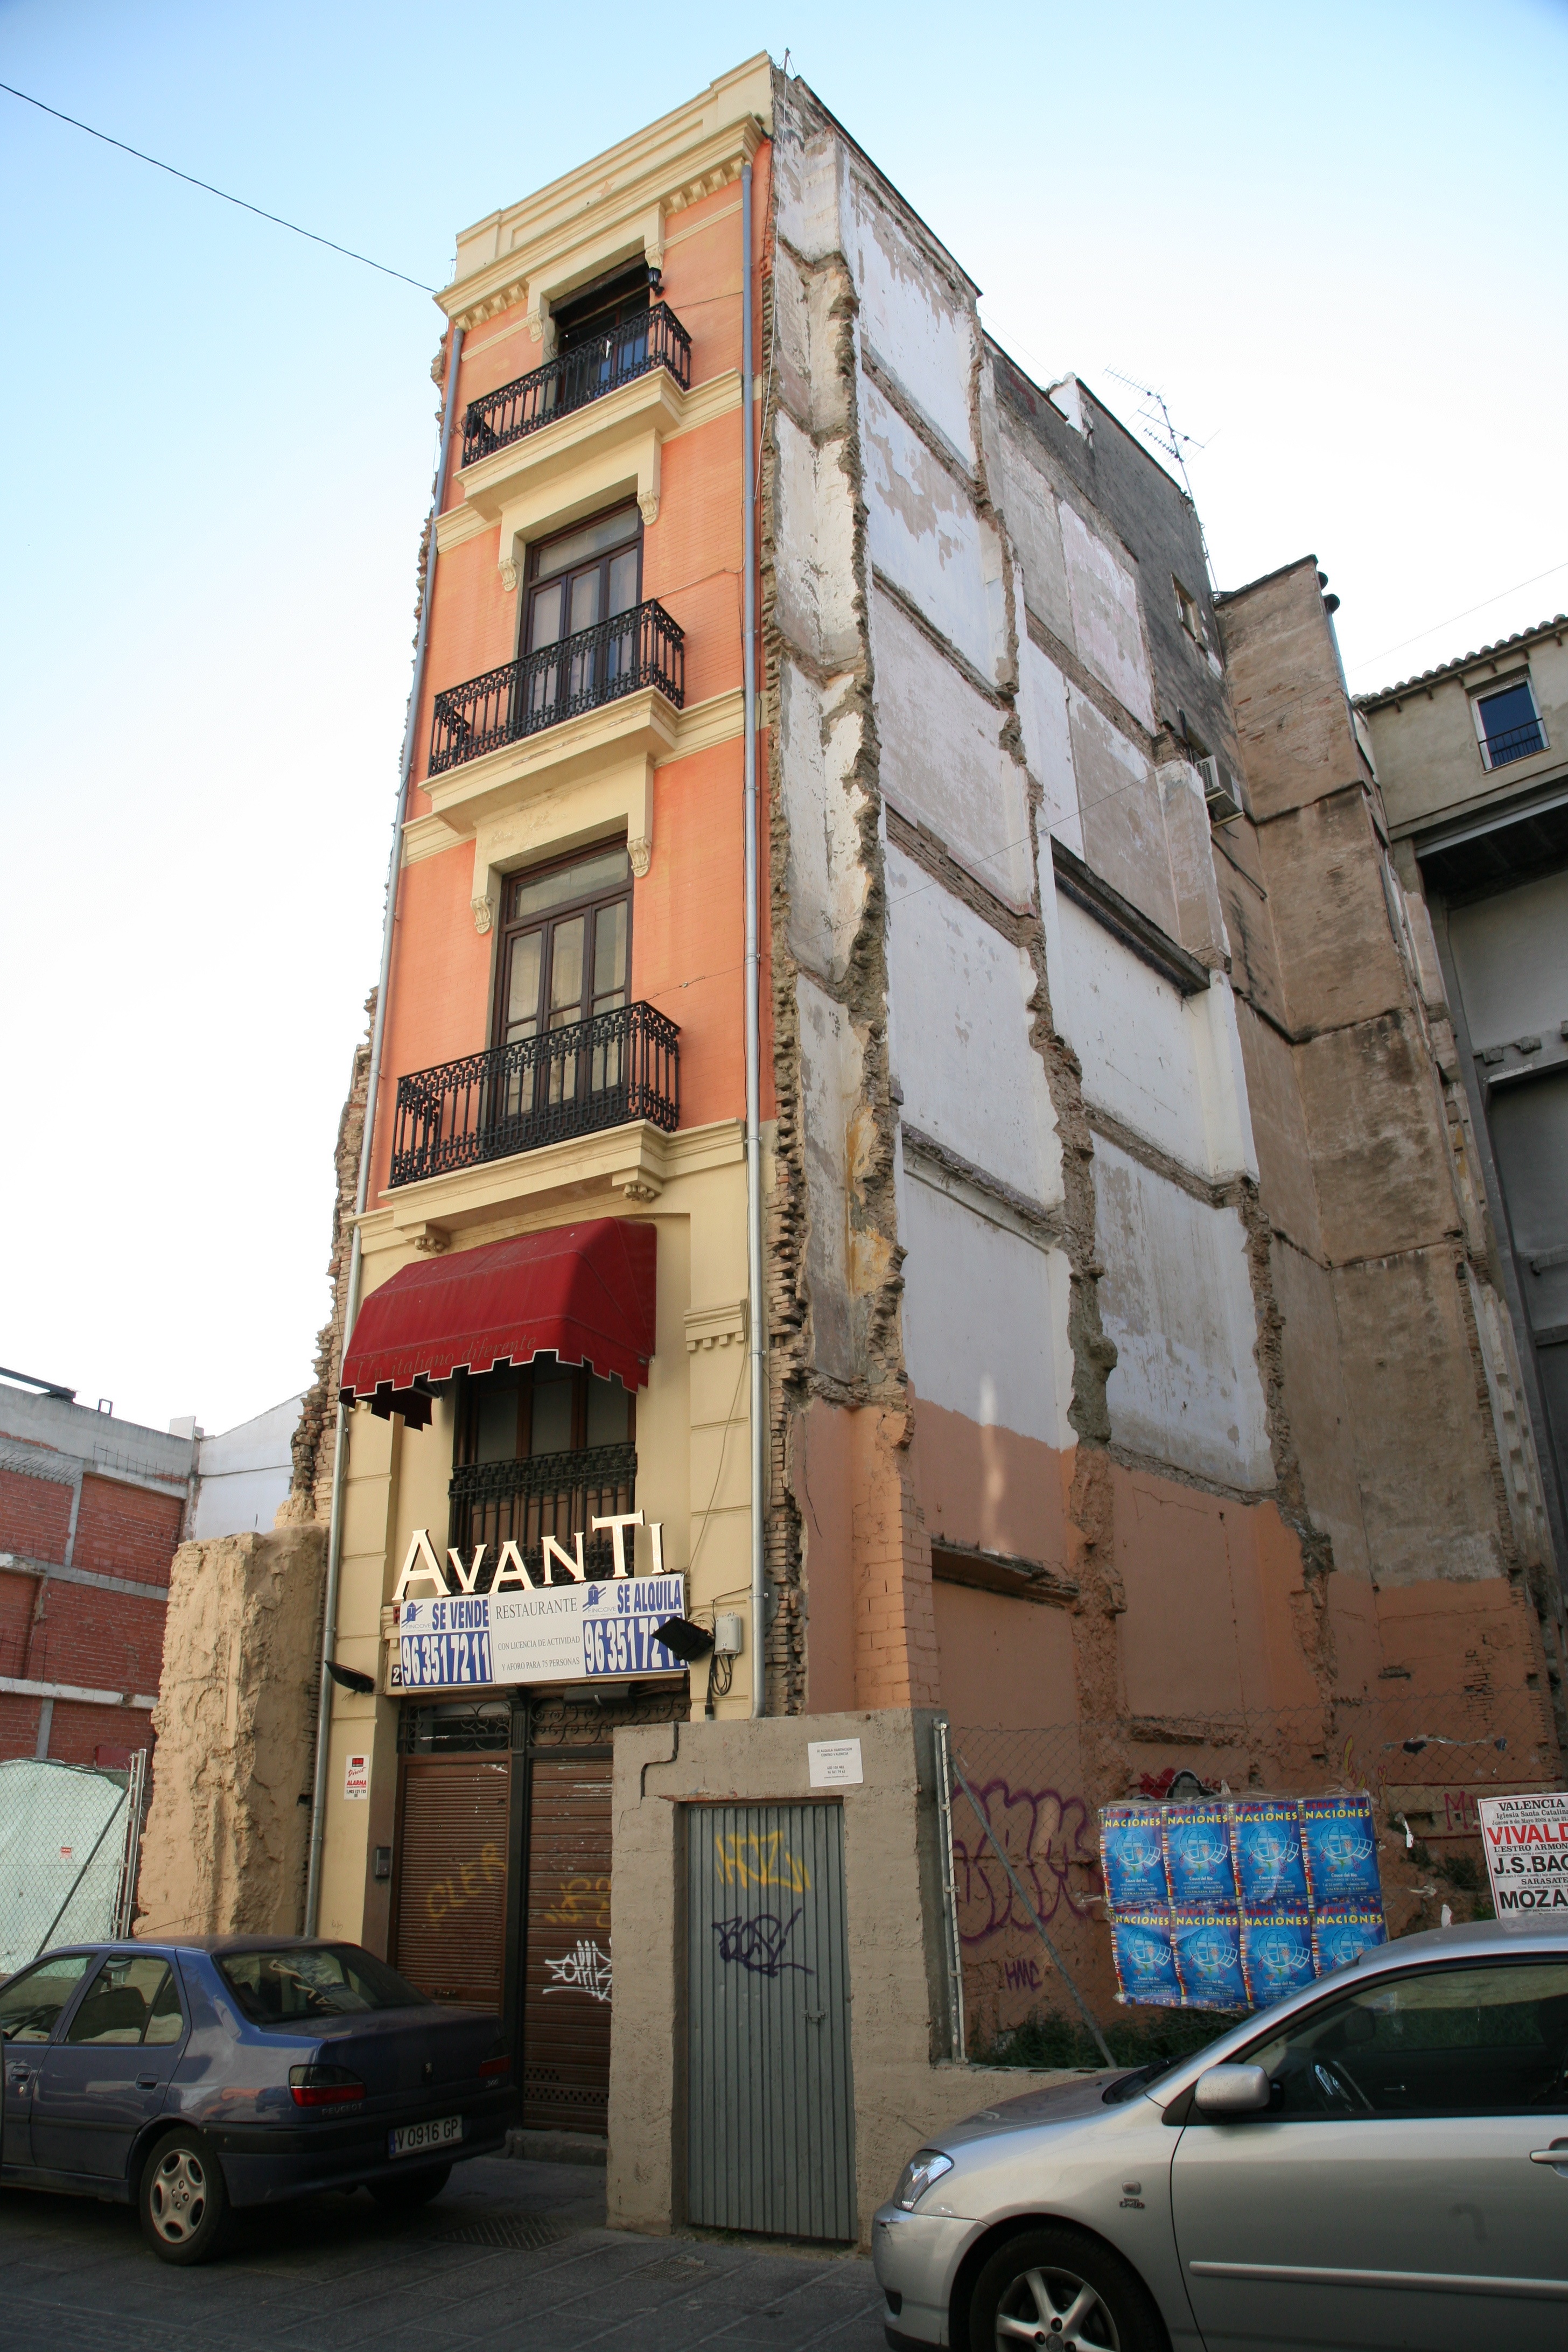
architecture, street, building, city, downtown, facade, tower block, spain, espagne, rue, calle, batiment, valencia, espanha, destruction, espana, spanien, stadtplanung, spagna, neighbourhood, spanje, espanya, valence, urbanismo, townplanning, urbanisme, avanti, zerst rung, destrucci n, urban area, residential area, human settlement